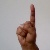
The image shows a hand gesture representing the letter 'D' in Indian Sign Language.